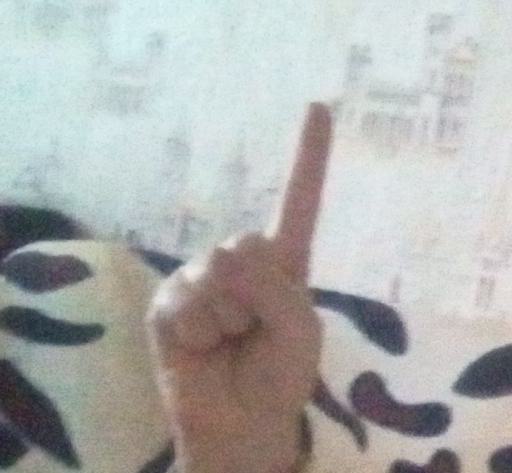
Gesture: one